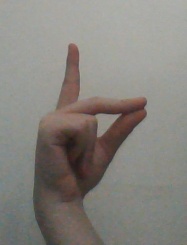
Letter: ta